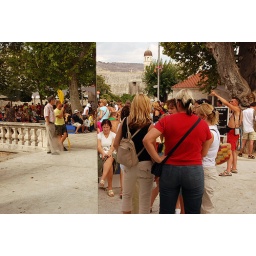
Croatian coast in the summer. Sea kayaking taught by the guy in the mirror doesnt seem to be too popular.